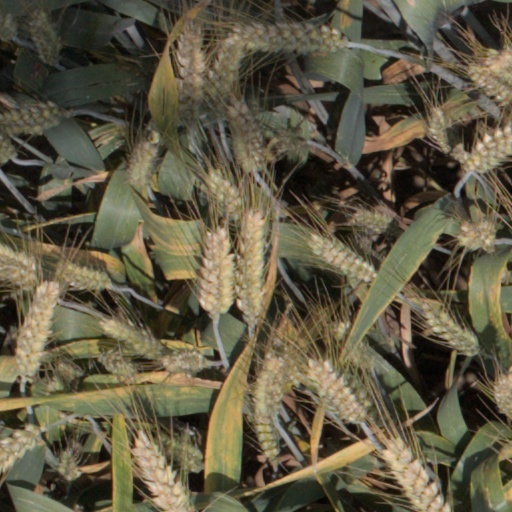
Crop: wheat